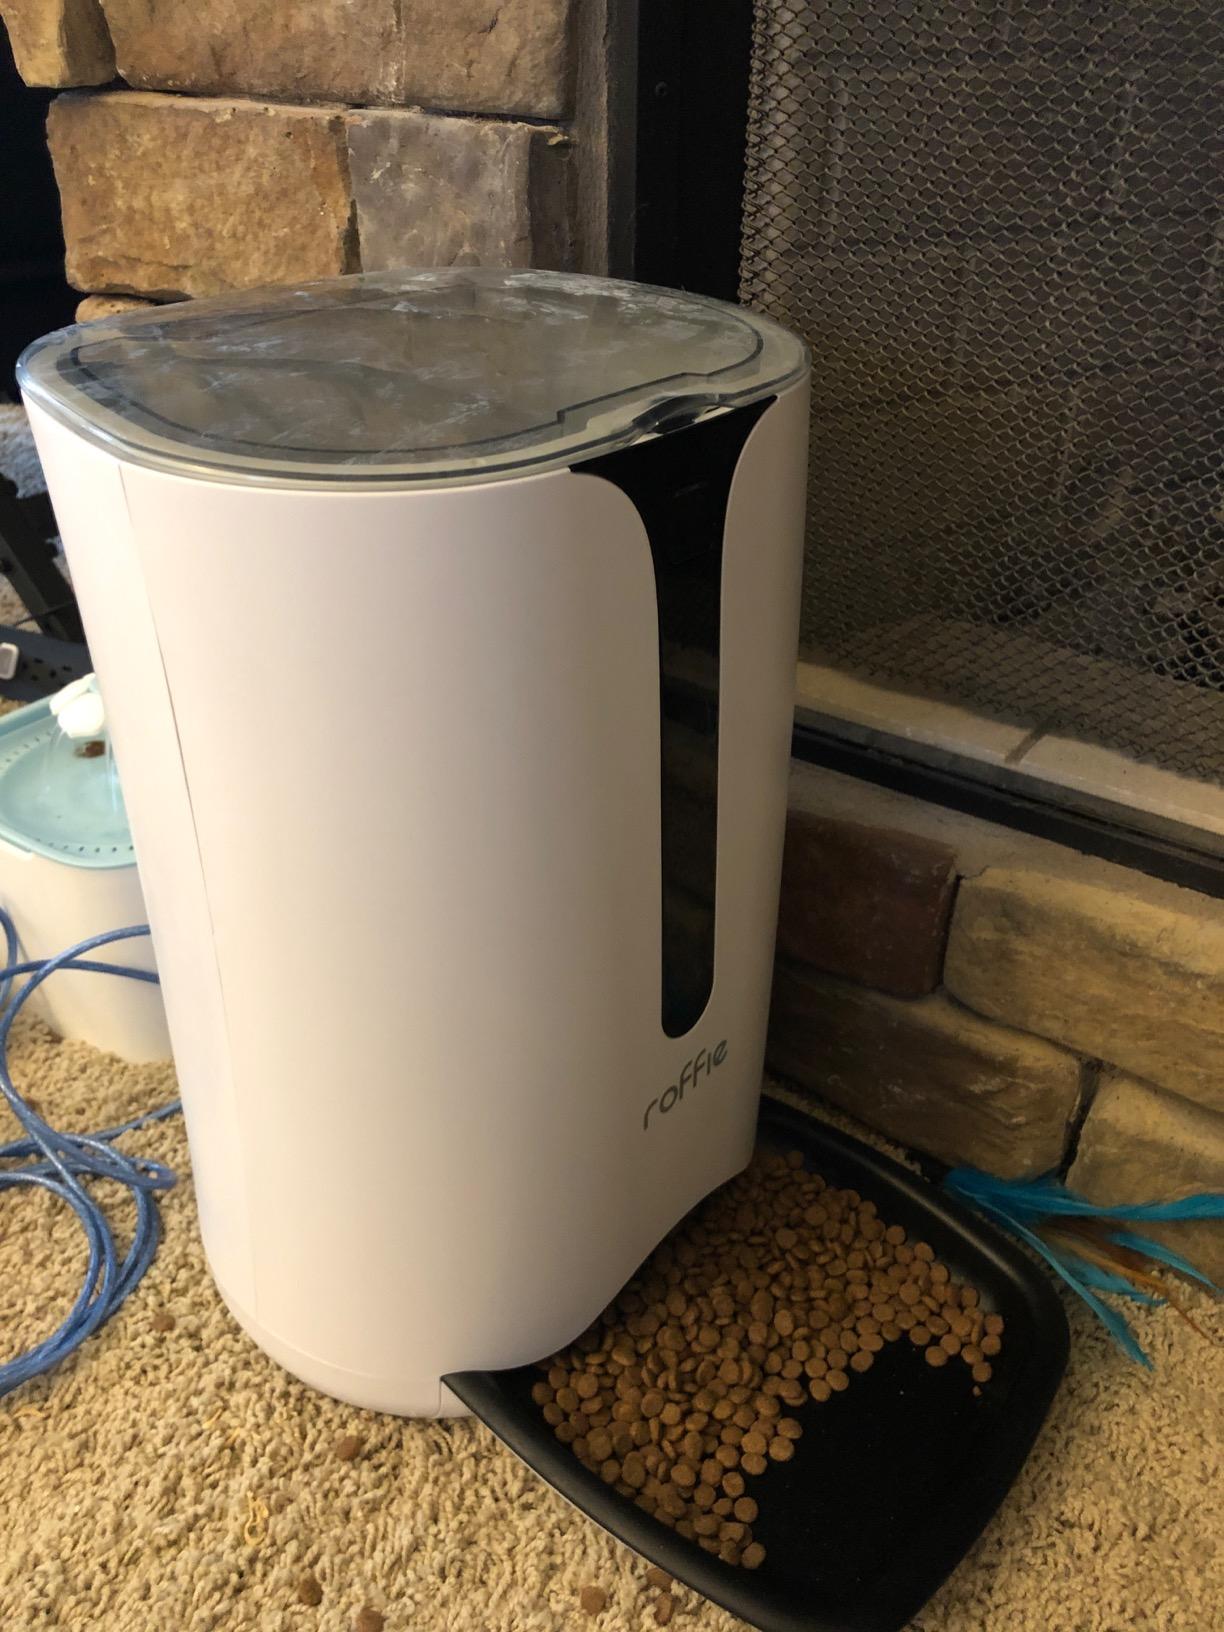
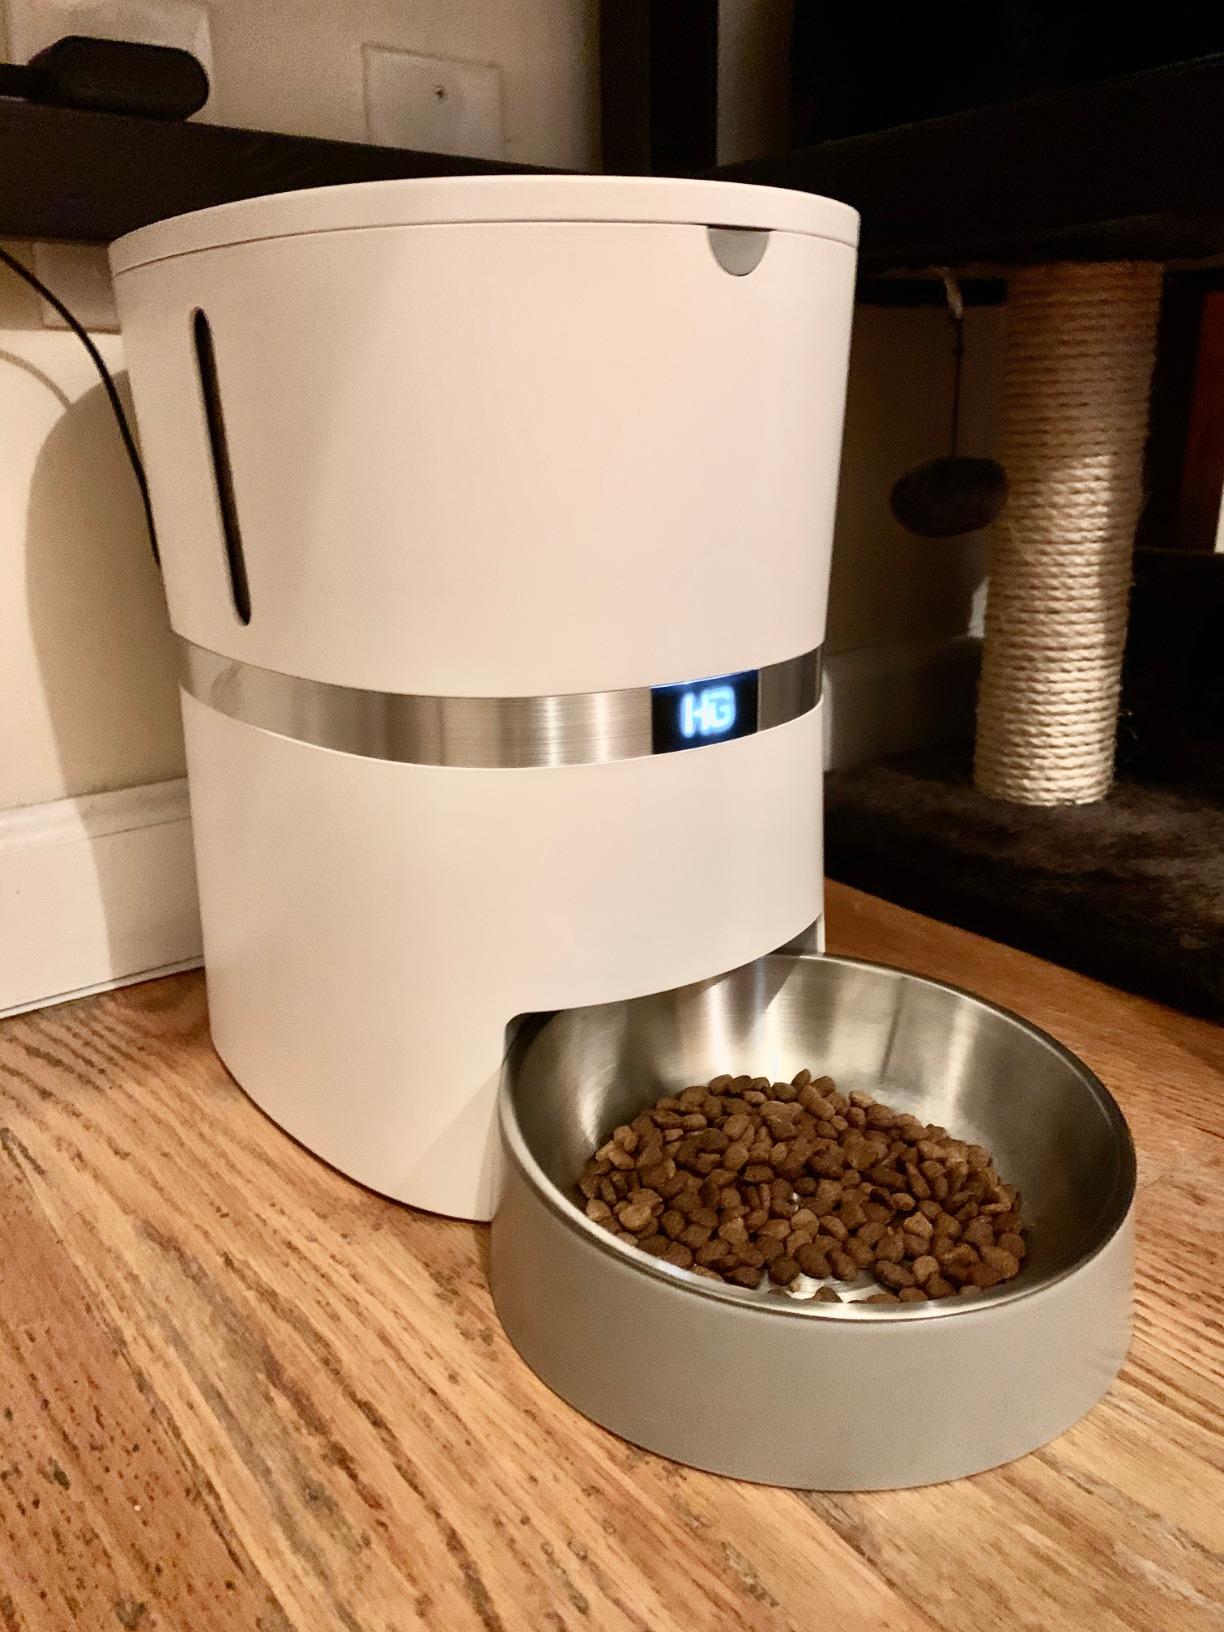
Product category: items_feeder
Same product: no